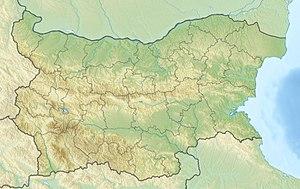
La commune de Svogué est située dans l'ouest de la Bulgarie, à environ 25 km au nord de la capitale Sofia. Son chef-lieu est la ville de Svogué.
La commune de Kotel se trouve dans l'Est de la Bulgarie.
Les Deaflympics d'été de 1993, officiellement appelés les XVII World Games for the Deaf, ont eu lieu du 24 juillet au 2 août 1993 à Sofia. Ces Jeux rassemblaient 1 679 athlètes venant de 52 pays. Ils participaient à 12 sports et 14 disciplines ce qui fait un total de 126 épreuves officielles.
Belovo est une obchtina de l'oblast de Pazardjik en Bulgarie.
Cette liste commentée recense la mammalofaune en Bulgarie. Elle répertorie les espèces de mammifères bulgares actuels et celles qui ont été récemment classifiées comme éteintes. Cette liste comporte 116 espèces réparties en dix ordres et 27 familles, dont trois sont « en danger critique d'extinction », une est « en danger », huit sont « vulnérables », dix sont « quasi menacées » et deux ont des « données insuffisantes » pour être classées.
Le Goljam Persenk est un sommet de la chaîne montagneuse des Rhodopes, dans le sud de la Bulgarie.